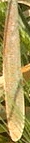
Label: Wheat___Brown_Rust